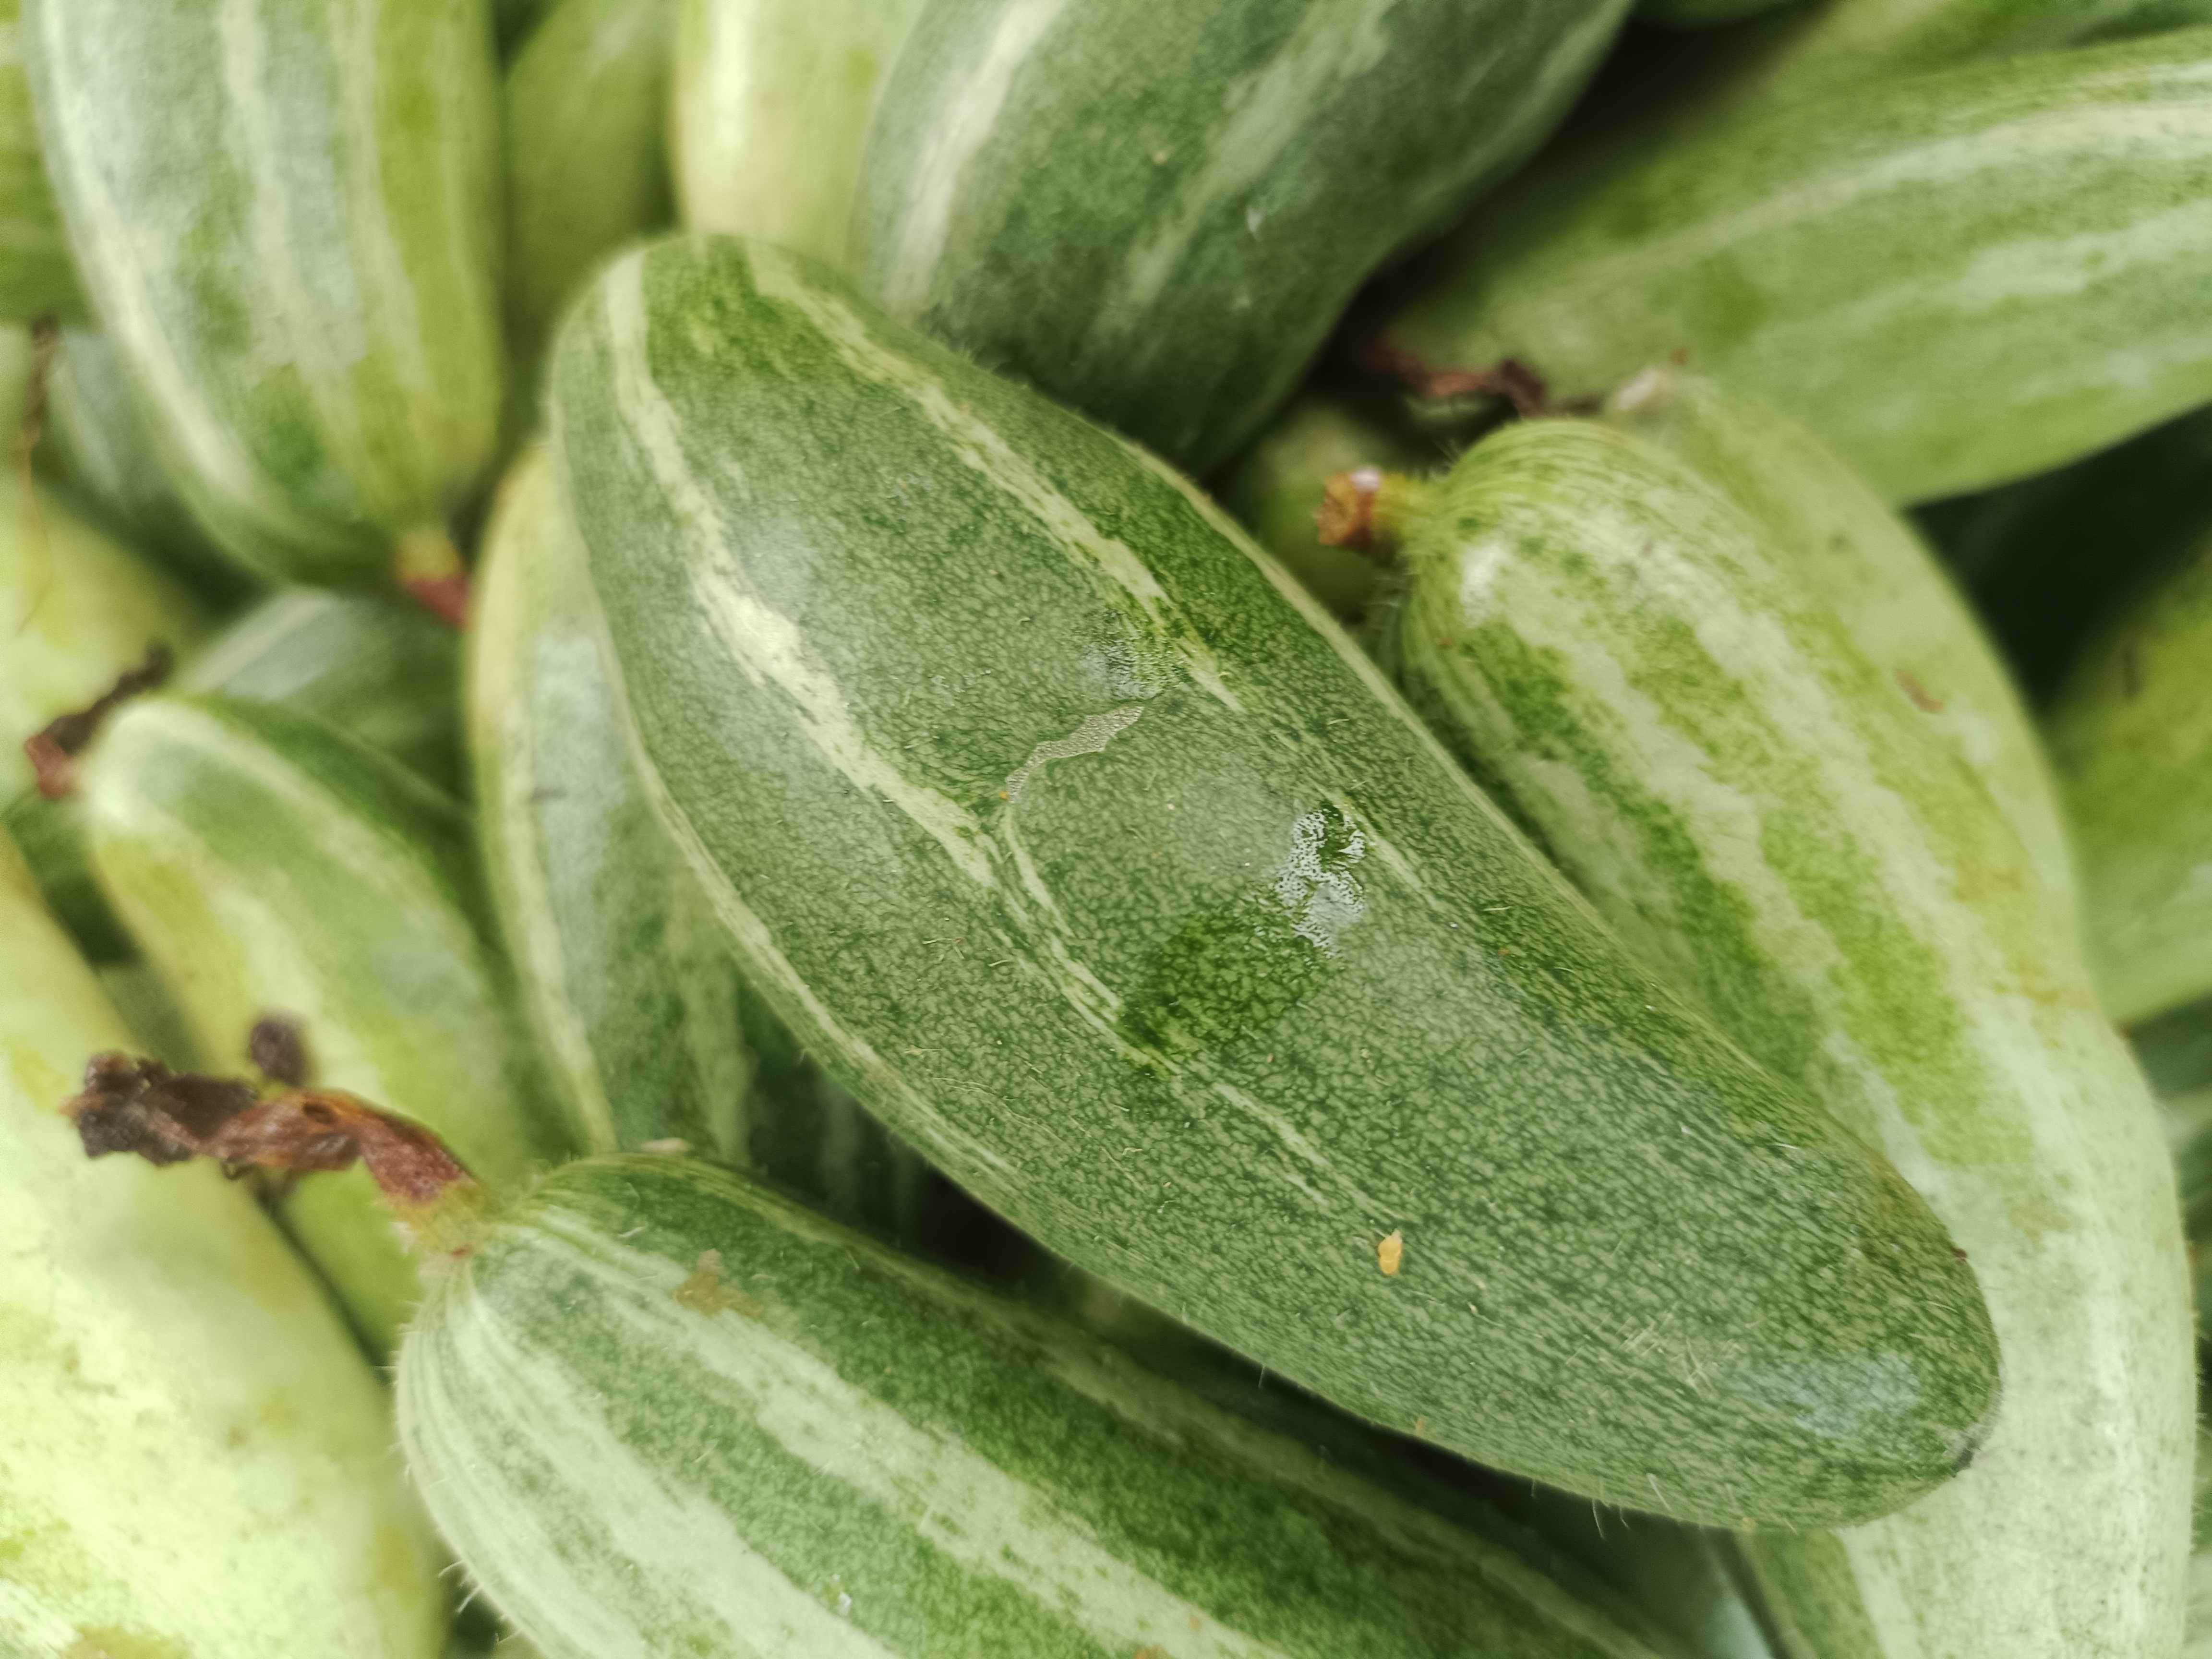
Label: Trichosanthes dioica